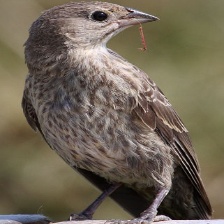
Species: BROWN HEADED COWBIRD
Scientific name: MOLOTHRUS ATER